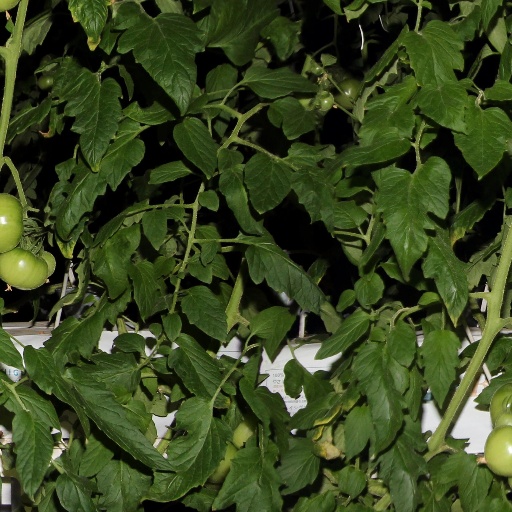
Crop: tomato